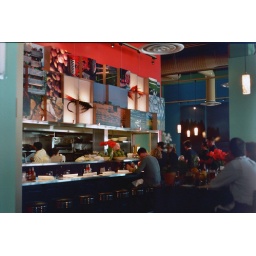
The kitchen counter, best seat in the house to watch the chef and his crew.